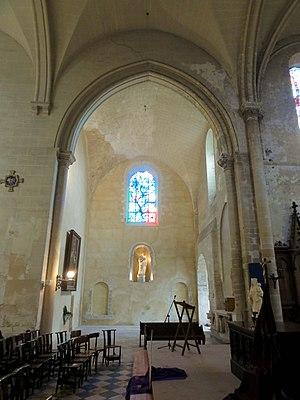
L'abbaye Saint-Vincent de Senlis est une ancienne abbaye de chanoines réguliers de saint Augustin à Senlis. Elle a été fondée en 1065 par la reine Anne de Kiev, probablement en relevant de ses ruines une ancienne abbaye dont l'histoire n'a pas laissé de traces. L'abbaye est placée sous les vocables de saint Jean-Baptiste et saint Vincent de Saragosse, qui n'est donc que le second patron pendant les premières décennies. Aucun élément en élévation ne subsiste de la première abbaye. L'église abbatiale actuelle fut édifiée pendant la seconde moitié du XIIᵉ siècle par le même atelier qui travaillait sur le chantier de la cathédrale Notre-Dame de Senlis. L'architecture est sobre, et montre encore des influences romanes, mais dans son ensemble, l'abbatiale appartient à la première période gothique. Avec un vaisseau central de 47 m de longueur et un clocher élancé culminant à 41 m, elle est de dimensions considérables. Pendant son premier siècle d'existence notamment, l'abbaye est très prospère.